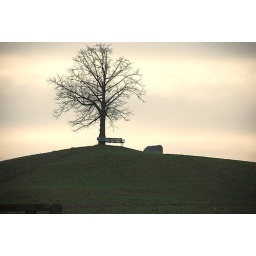
amazed by the evening sky and the intricate tree and the vacant bench !